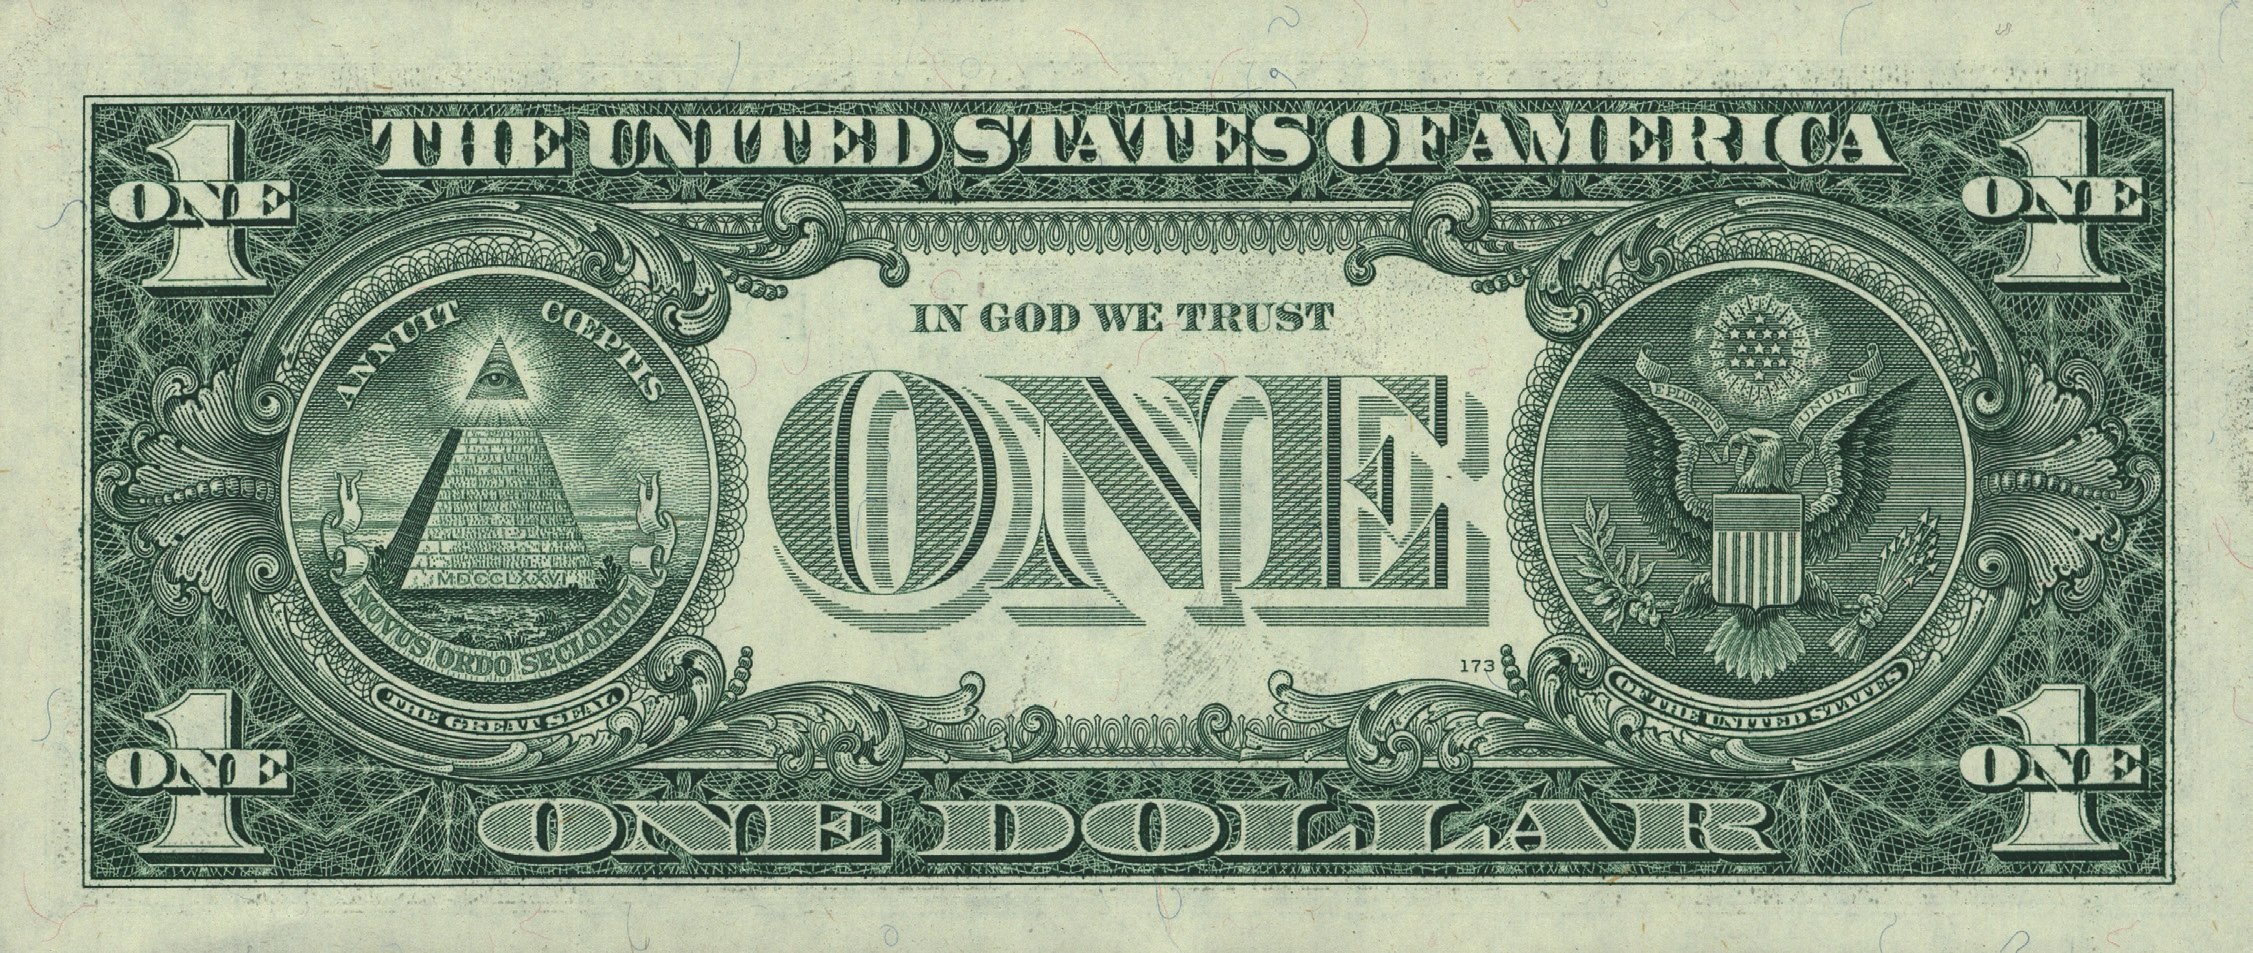
money, business, paper, material, cash, united states, currency, dollar, trade, quote, finance, banknote, dollars, in god we trust, us currency, january 1 dollar, currency us usa, transactions, american dollar, sided pyramid eagle, front george washington